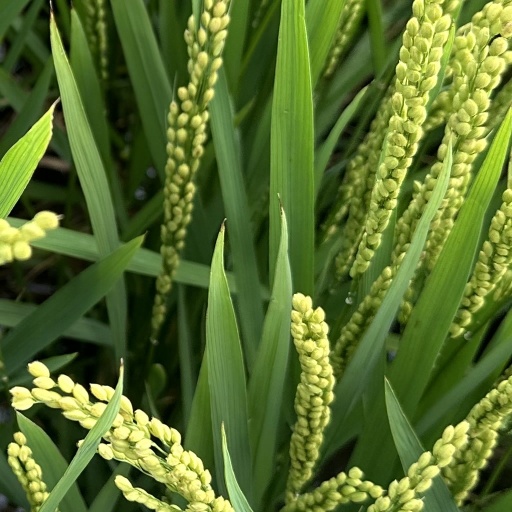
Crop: rice